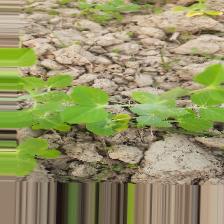
Label: Powdery Mildew